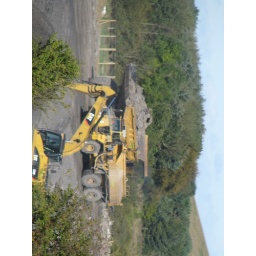
Cat 320D working with cat A25 water wagon working in the background